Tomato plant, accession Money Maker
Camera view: vertical (180 deg); turntable rotation: 300 degrees
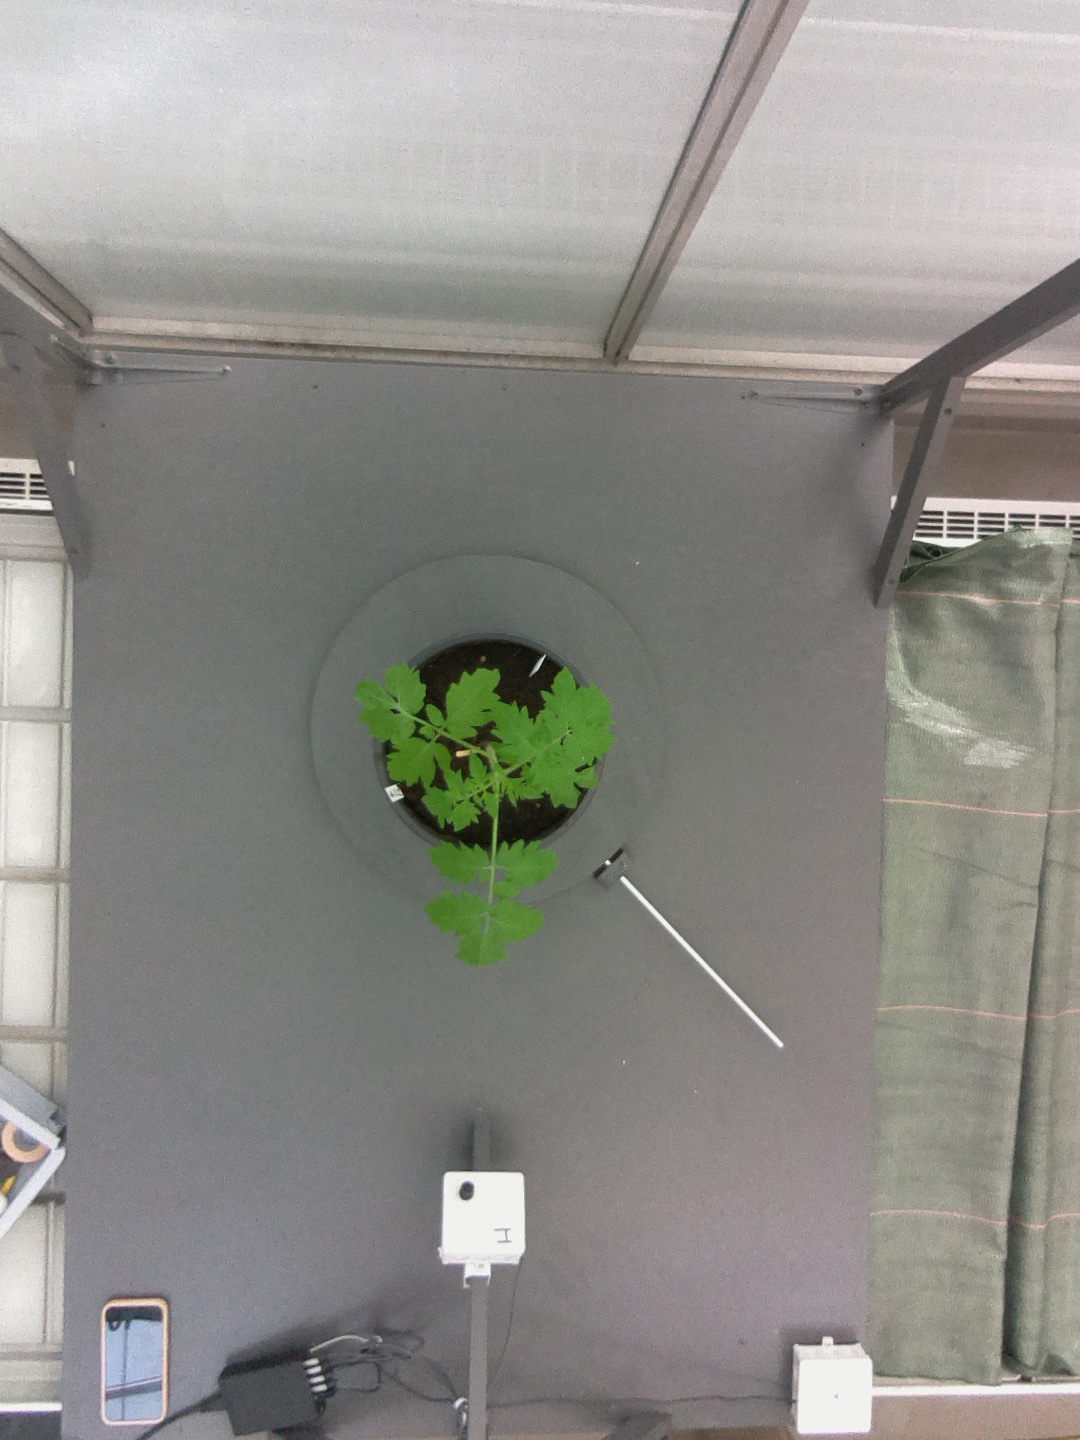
BBCH growth stage 13: 6 of true leaves visible